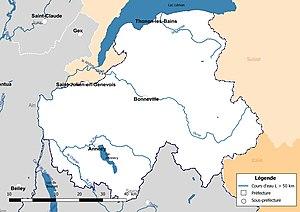
Carte des cours d'eau de longueur supérieure à 50 km drainant le département de la Haute-Savoie (France).
La liste des cours d'eau de la Haute-Savoie présente les principaux cours d'eau traversant pour tout ou partie le territoire du département français de la Haute-Savoie dans la région Auvergne-Rhône-Alpes. Plus de 800 cours d'eau sont recensés en 2014 dans le référentiel national BD Carthage sur le territoire départemental, dont 48 cours d'eau naturels de longueur supérieure à 10 km.